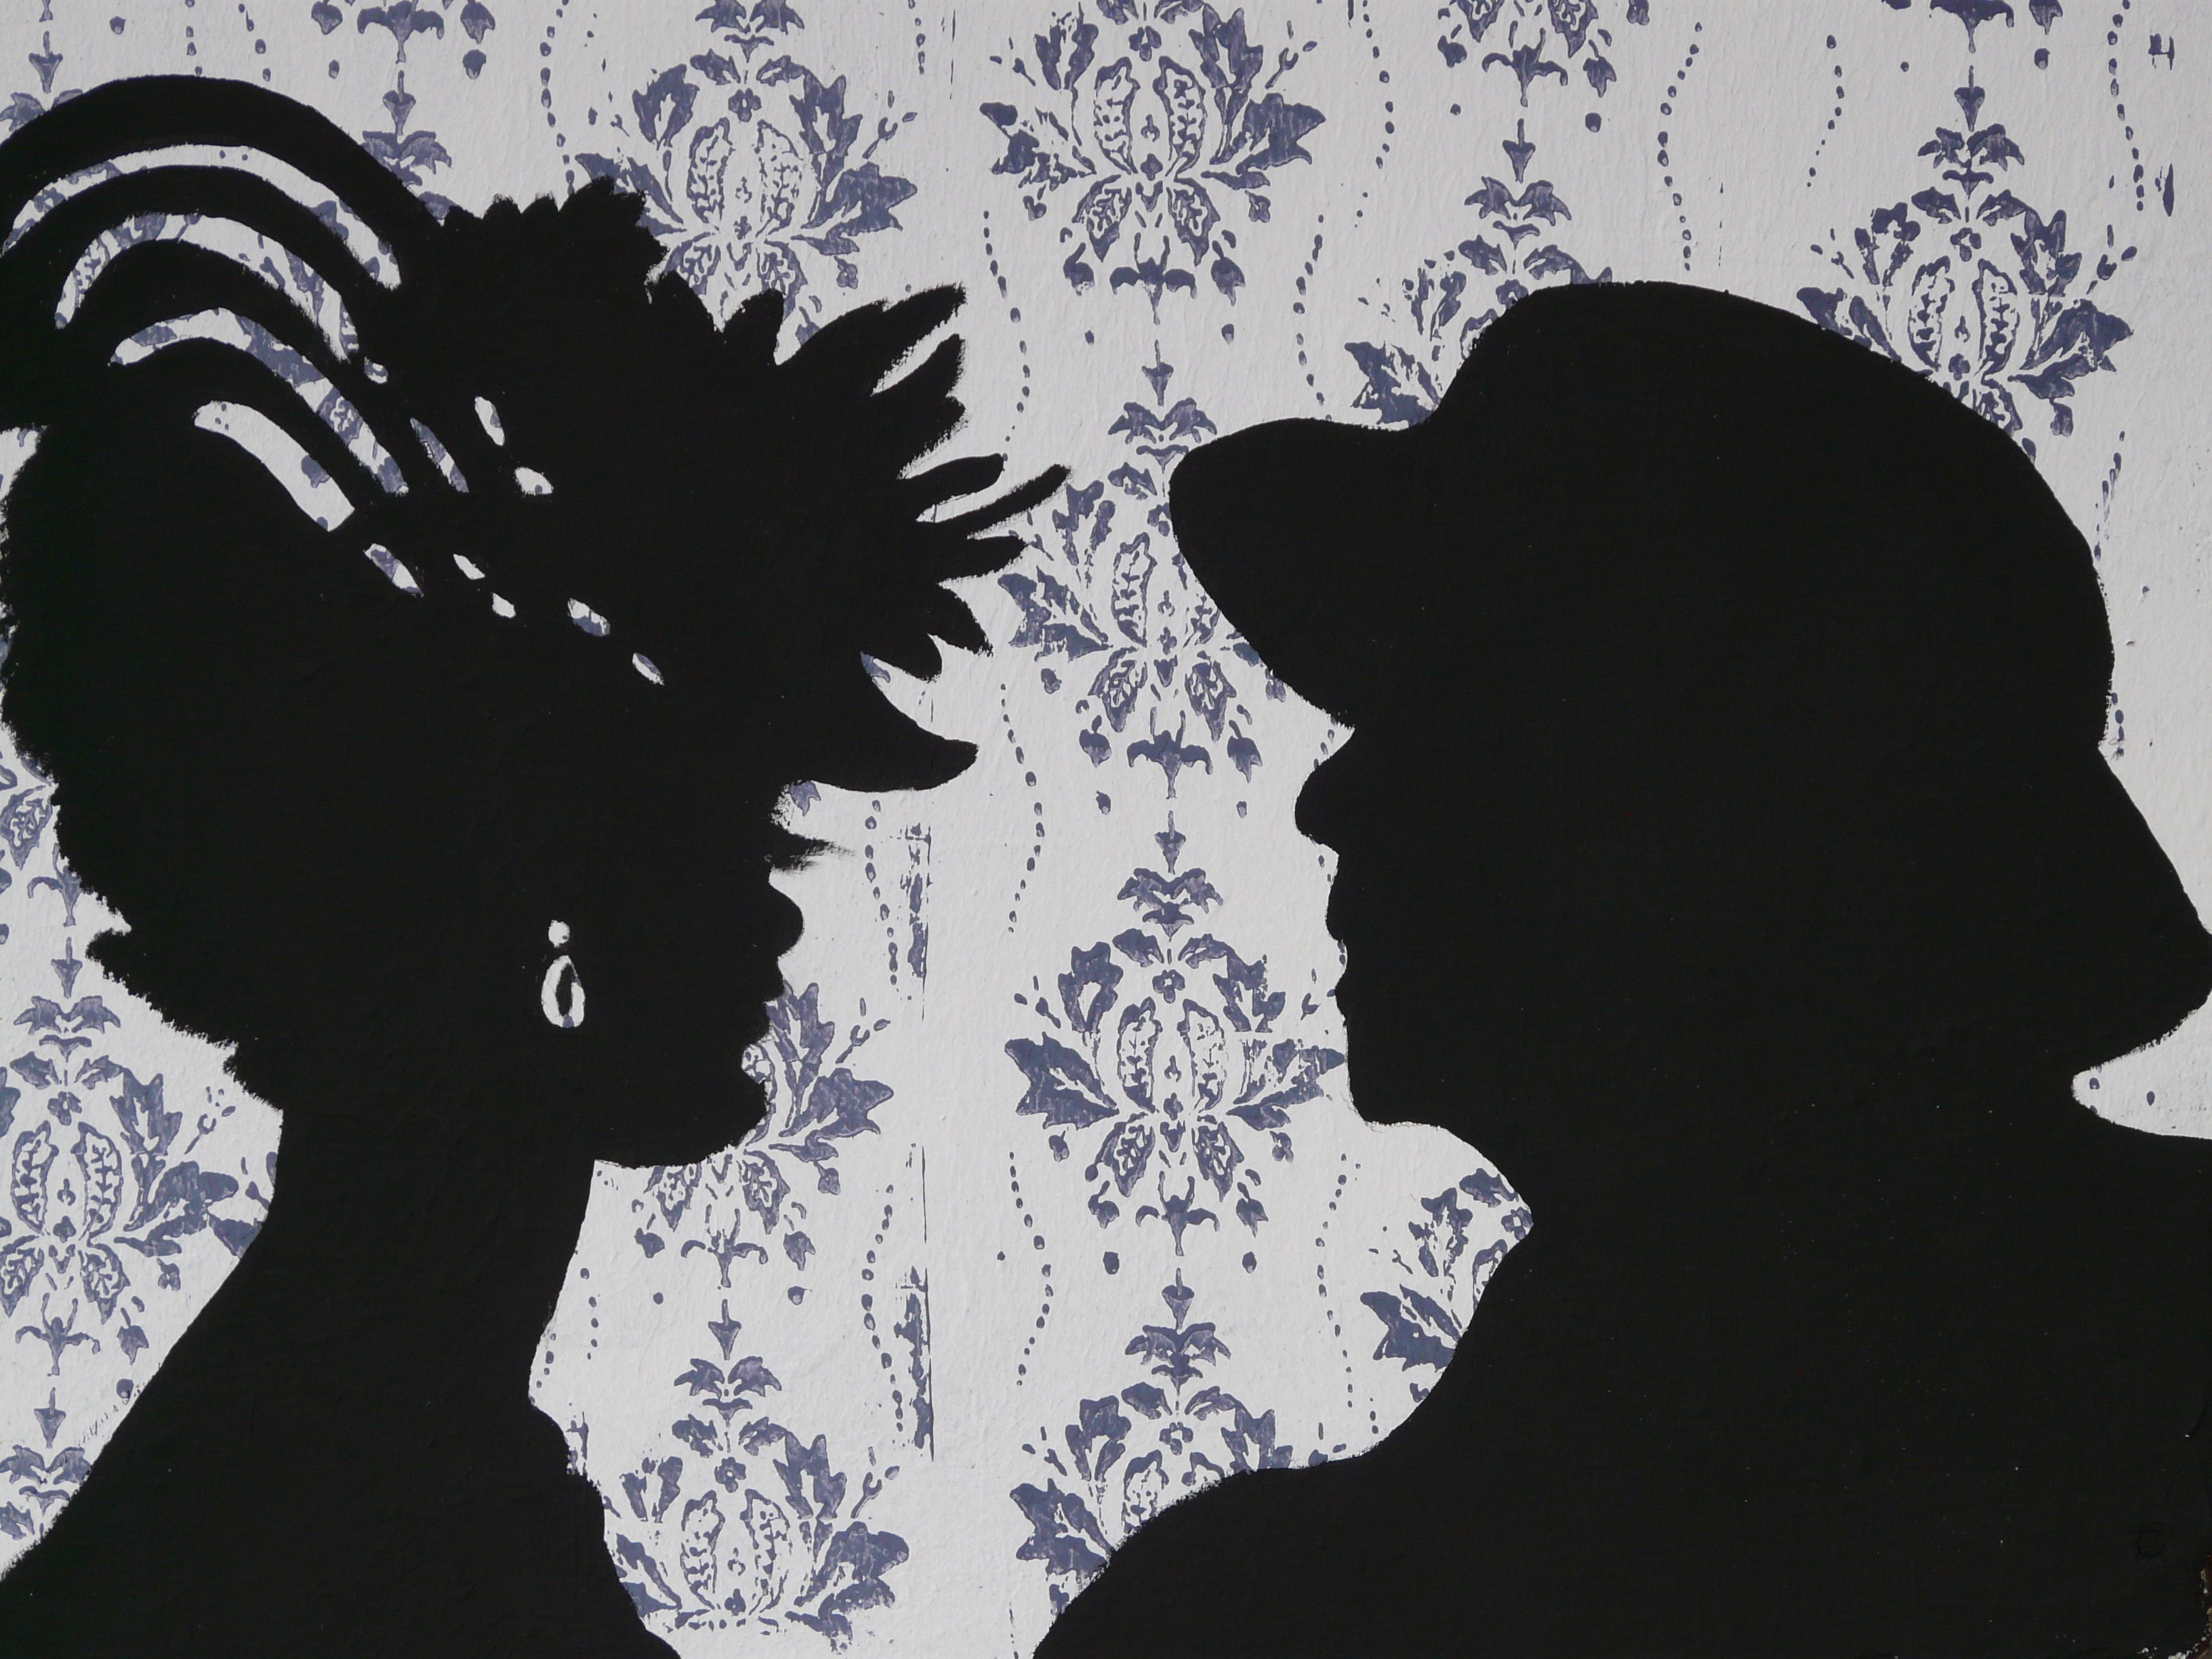
man, silhouette, person, black and white, woman, profile, pattern, hat, black, earring, art, sketch, drawing, illustration, pair, shadow play